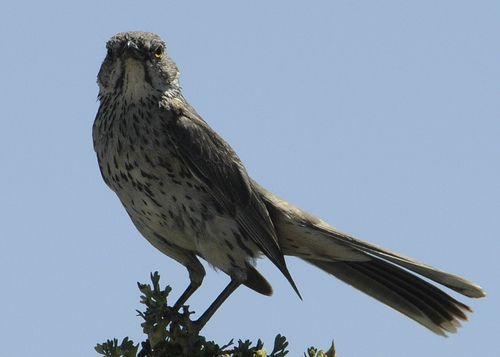
a large sized bird with multiple grey tones and a spotted belly
this bird is brown with white on its stomach and has a very short beak.
a large brown bird with a black and white spotted breast and belly, white vent, and short black bill.
this bird has a spotted breast, a long leg, and a grey wingbird with gray crown, wings, inner and outer rectrices, tarsus and feet, and black eye, it has long tail and the size of the head is proportional to its body
this bird has feathers that are grey and has a white belly
this is a large speckled grey and dark grey bird with a long tail.
this bird is brown with white and has a very short beak.
this bird has a grey crown, grey primaries, and a grey belly.
a bird with long tail feathers, white and black head, neck, and belly.
Species: Sage Thrasher